Vauxhall Viva

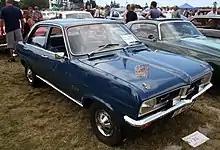
South African Chevrolet Firenza

A version of the Viva HC, called the Chevrolet Firenza, was produced in South Africa beginning in September 1971. This local derivative offered the small British four or a locally built Chevrolet 2.5-litre engine. After a 1975 facelift and some changes to the lineup, these lost the "Firenza" badges and were sold simply as the Chevrolet 1300 and 1900, as the smaller 1960 cc version had replaced the earlier 2.5. The car was facelifted, with a new front design which mimicked that of the bigger Chevrolet 2500/3800/4100, with the grille protruding somewhat and being set apart from the headlights. The Firenza range originally consisted only of four-door saloons, but South Africa also saw a three-door hatch developed off this rather than taking on the then new Chevette/Kadett City; this was first shown in June 1976 and the first car rolled off the production line in August. This mixture used the T-car's rear hatch and taillights, but was a Viva ahead of the B-pillars. The arch around the rear hatch opening was considerably stronger than the T-car's, to suit local road conditions. Also, the was larger than one would expect from a car this size, to suit local road conditions and petrol sales restrictions. The split rear-seat folded down. With the new Chevrolet Chevair recently introduced, cost prohibitions made such a creation a better proposition than bringing in an all-new car.